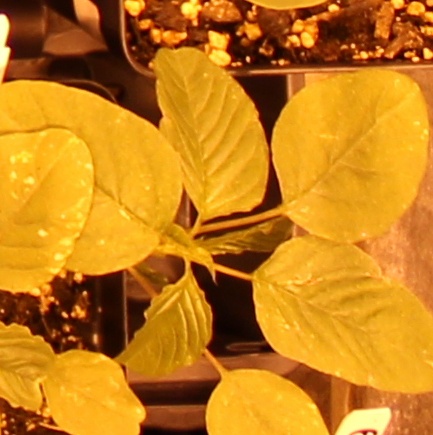
Label: Palmer Amaranth